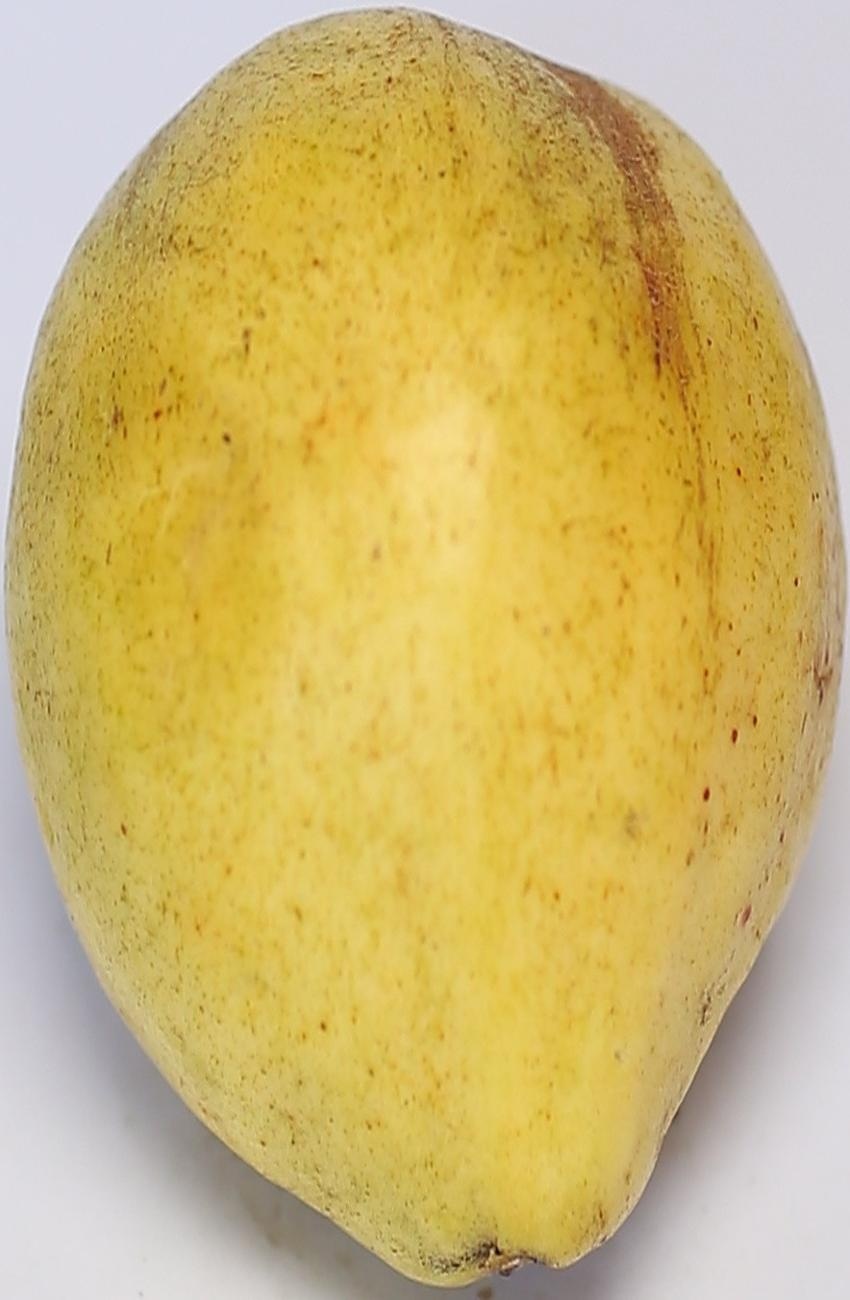
Maturity: ripe
Variety: riyali